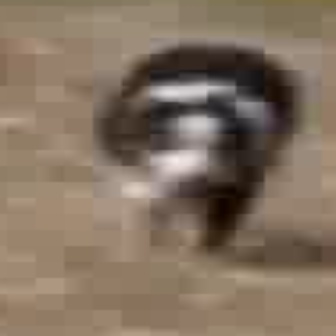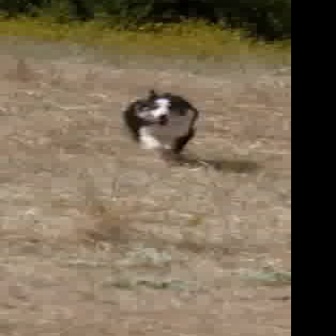
  Please identify the target specified by the bounding box [81,41,295,255] in the first image and locate it in the second image. Return the coordinates in [x_min,y_min,x_max,y_max] format.
Answer: [122,86,197,161]